Julius Graebner

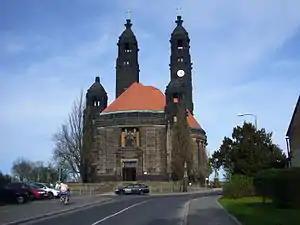
The Dresden Christ Church, one of the important works by Schilling & Graebner

Julius Wilhelm Graebner (11 January 1858 - July 25, 1917) was a German architect. He had his main creative phase in the Dresden architecture firm Schilling & Graebner in the three decades from 1889 until his death.